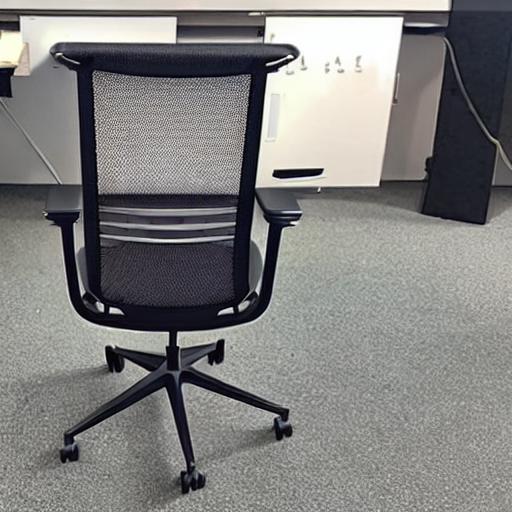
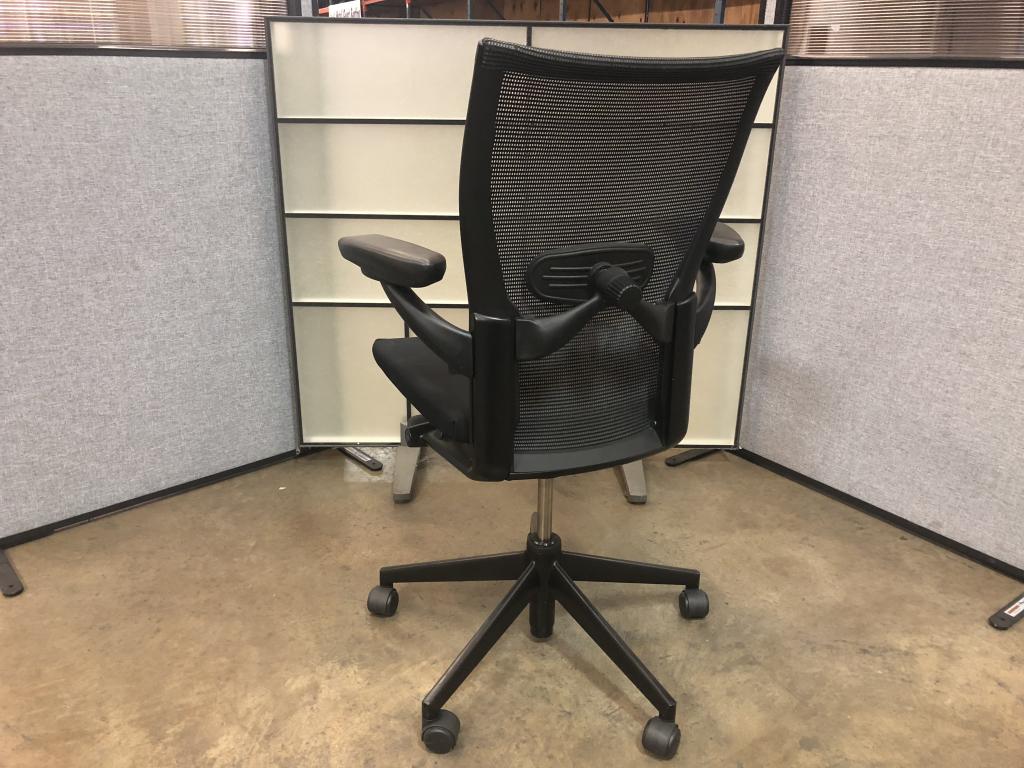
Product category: items_chair
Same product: no